Russian Americans

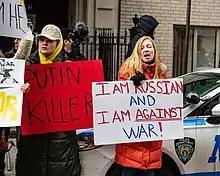
Protest against the Russian invasion of Ukraine outside the Russian Consulate in New York City on February 24, 2022

During the Soviet era, emigration was prohibited and limited to very few defectors and dissidents who immigrated to the United States and other Western Bloc countries for political reasons. Immigration to the U.S. from Russia was also severely restricted via the National Origins formula introduced by the U.S. Congress in 1921. The chaos and depression that plagued Europe following the conclusion of World War II drove many native Europeans to immigrate to the United States. After the war, there were about 7 million displaced persons ranging from various countries throughout continental Europe. Of these 7 million, 2 million were Russian citizens that were sent back to the USSR to be imprisoned, exiled, or even executed having been accused of going against their government and country. Roughly 20,000 Russian citizens immigrated to the United States immediately following the conclusion of the war. Following the war, tensions between the United States and the then Soviet Union began to rise to lead to the USSR placing an immigration ban on its citizens in 1952. The immigration ban effectively prevented any citizen or person under the USSR from immigrating to the United States. This came after a large percentage of Russian immigrants left for the United States specifically leaving the USSR embarrassed at the high percentage of Russian citizens emigrating. After the immigration ban was placed into effect, any Russian citizen that attempted to or planned to leave Russia was stripped of citizenship, barred from having any contact with any remaining relatives in the USSR, and would even make it illegal for that individual's name to be spoken. Some fled the Communist regime, such as Vladimir Horowitz in 1925 or Ayn Rand in 1926, or were deported by it, such as Joseph Brodsky in 1972, or Aleksandr Solzhenitsyn in 1974, some were communists themselves, and left in fear of prosecution, such as NKVD operative Alexander Orlov who escaped the purge in 1938 or Svetlana Alliluyeva, daughter of Joseph Stalin, who left in 1967. Some were diplomats and military personnel who defected to sell their knowledge, such as the pilots Viktor Belenko in 1976 and Aleksandr Zuyev in 1989.